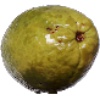
Label: Guava 1